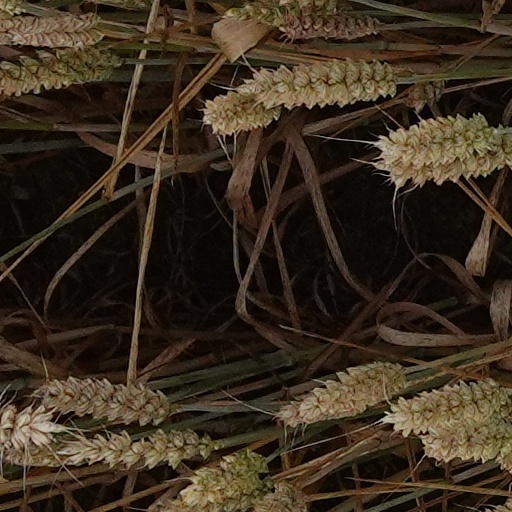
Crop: wheat